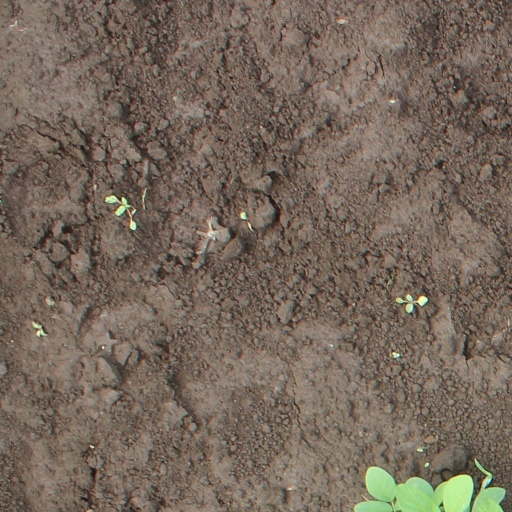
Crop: soybean